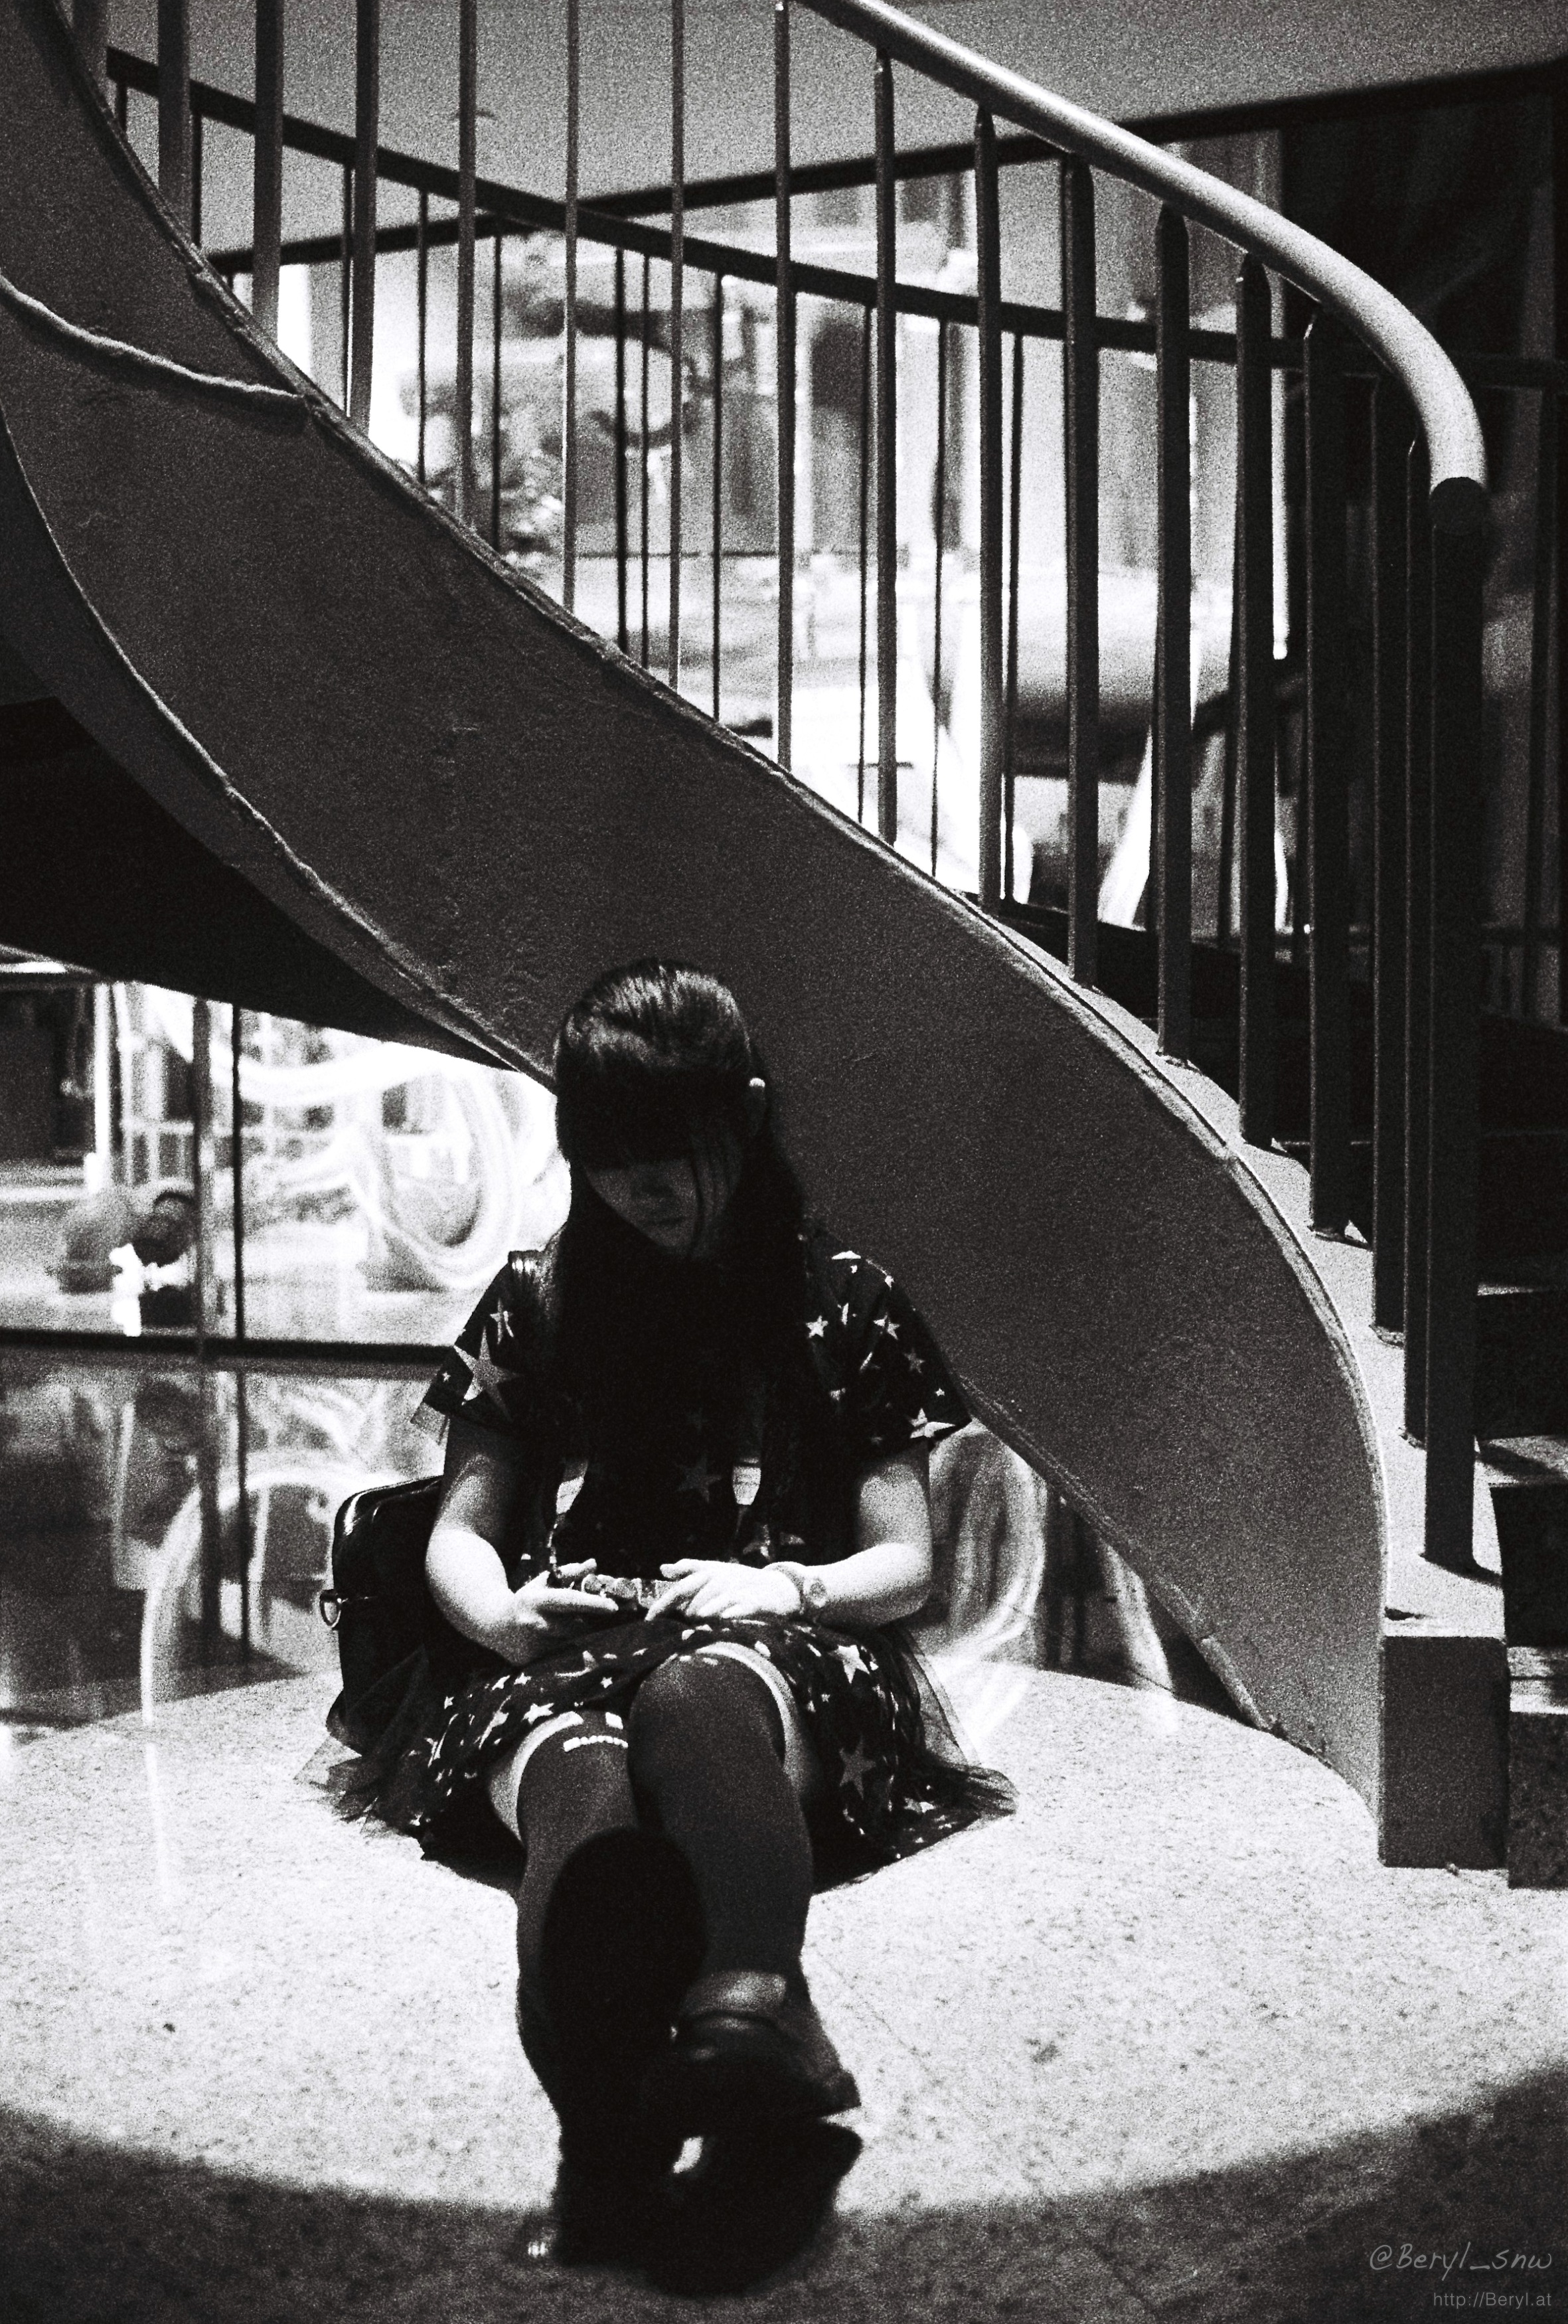
black and white, girl, road, white, street, vintage, grain, cute, film, asian, leg, tattoo, rough, nikon, black, monochrome, bw, shoes, blackandwhite, delta, 35mm, stairs, infrastructure, legs, photograph, faceless, side, nikkor, 3200, tights, pantyhose, bunny, f3, ais35mmf2, ilford, highiso, monochrome photography